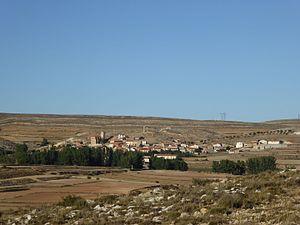
Cañada Vellida est une commune d’Espagne, dans la province de Teruel, communauté autonome d'Aragon comarque de Teruel